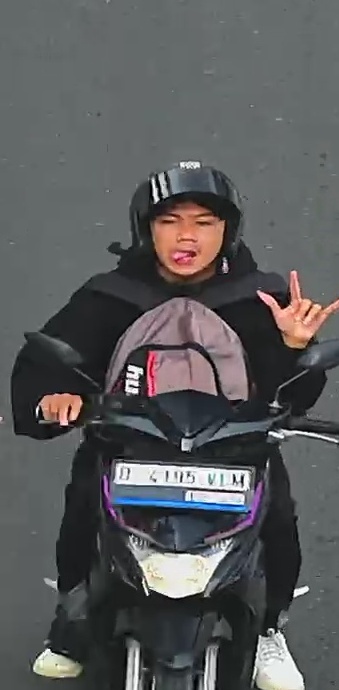
person-with-helmet: 1
person-without-helmet: 0